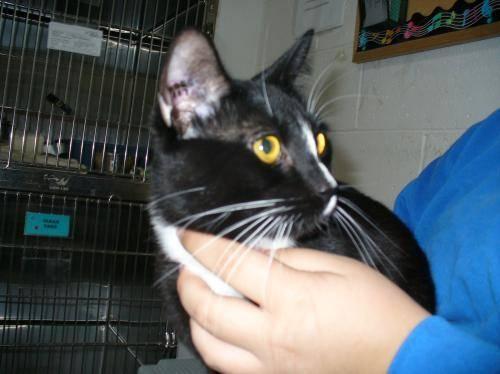
cat